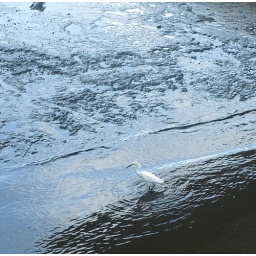
Bird by the base of the bridge